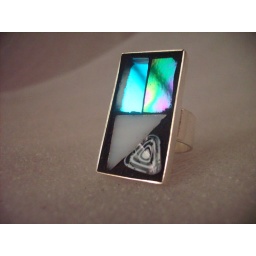
A piece of millefiori in white and black, a triangle of white stained glass, blue mirror and iridescent black stained glass.